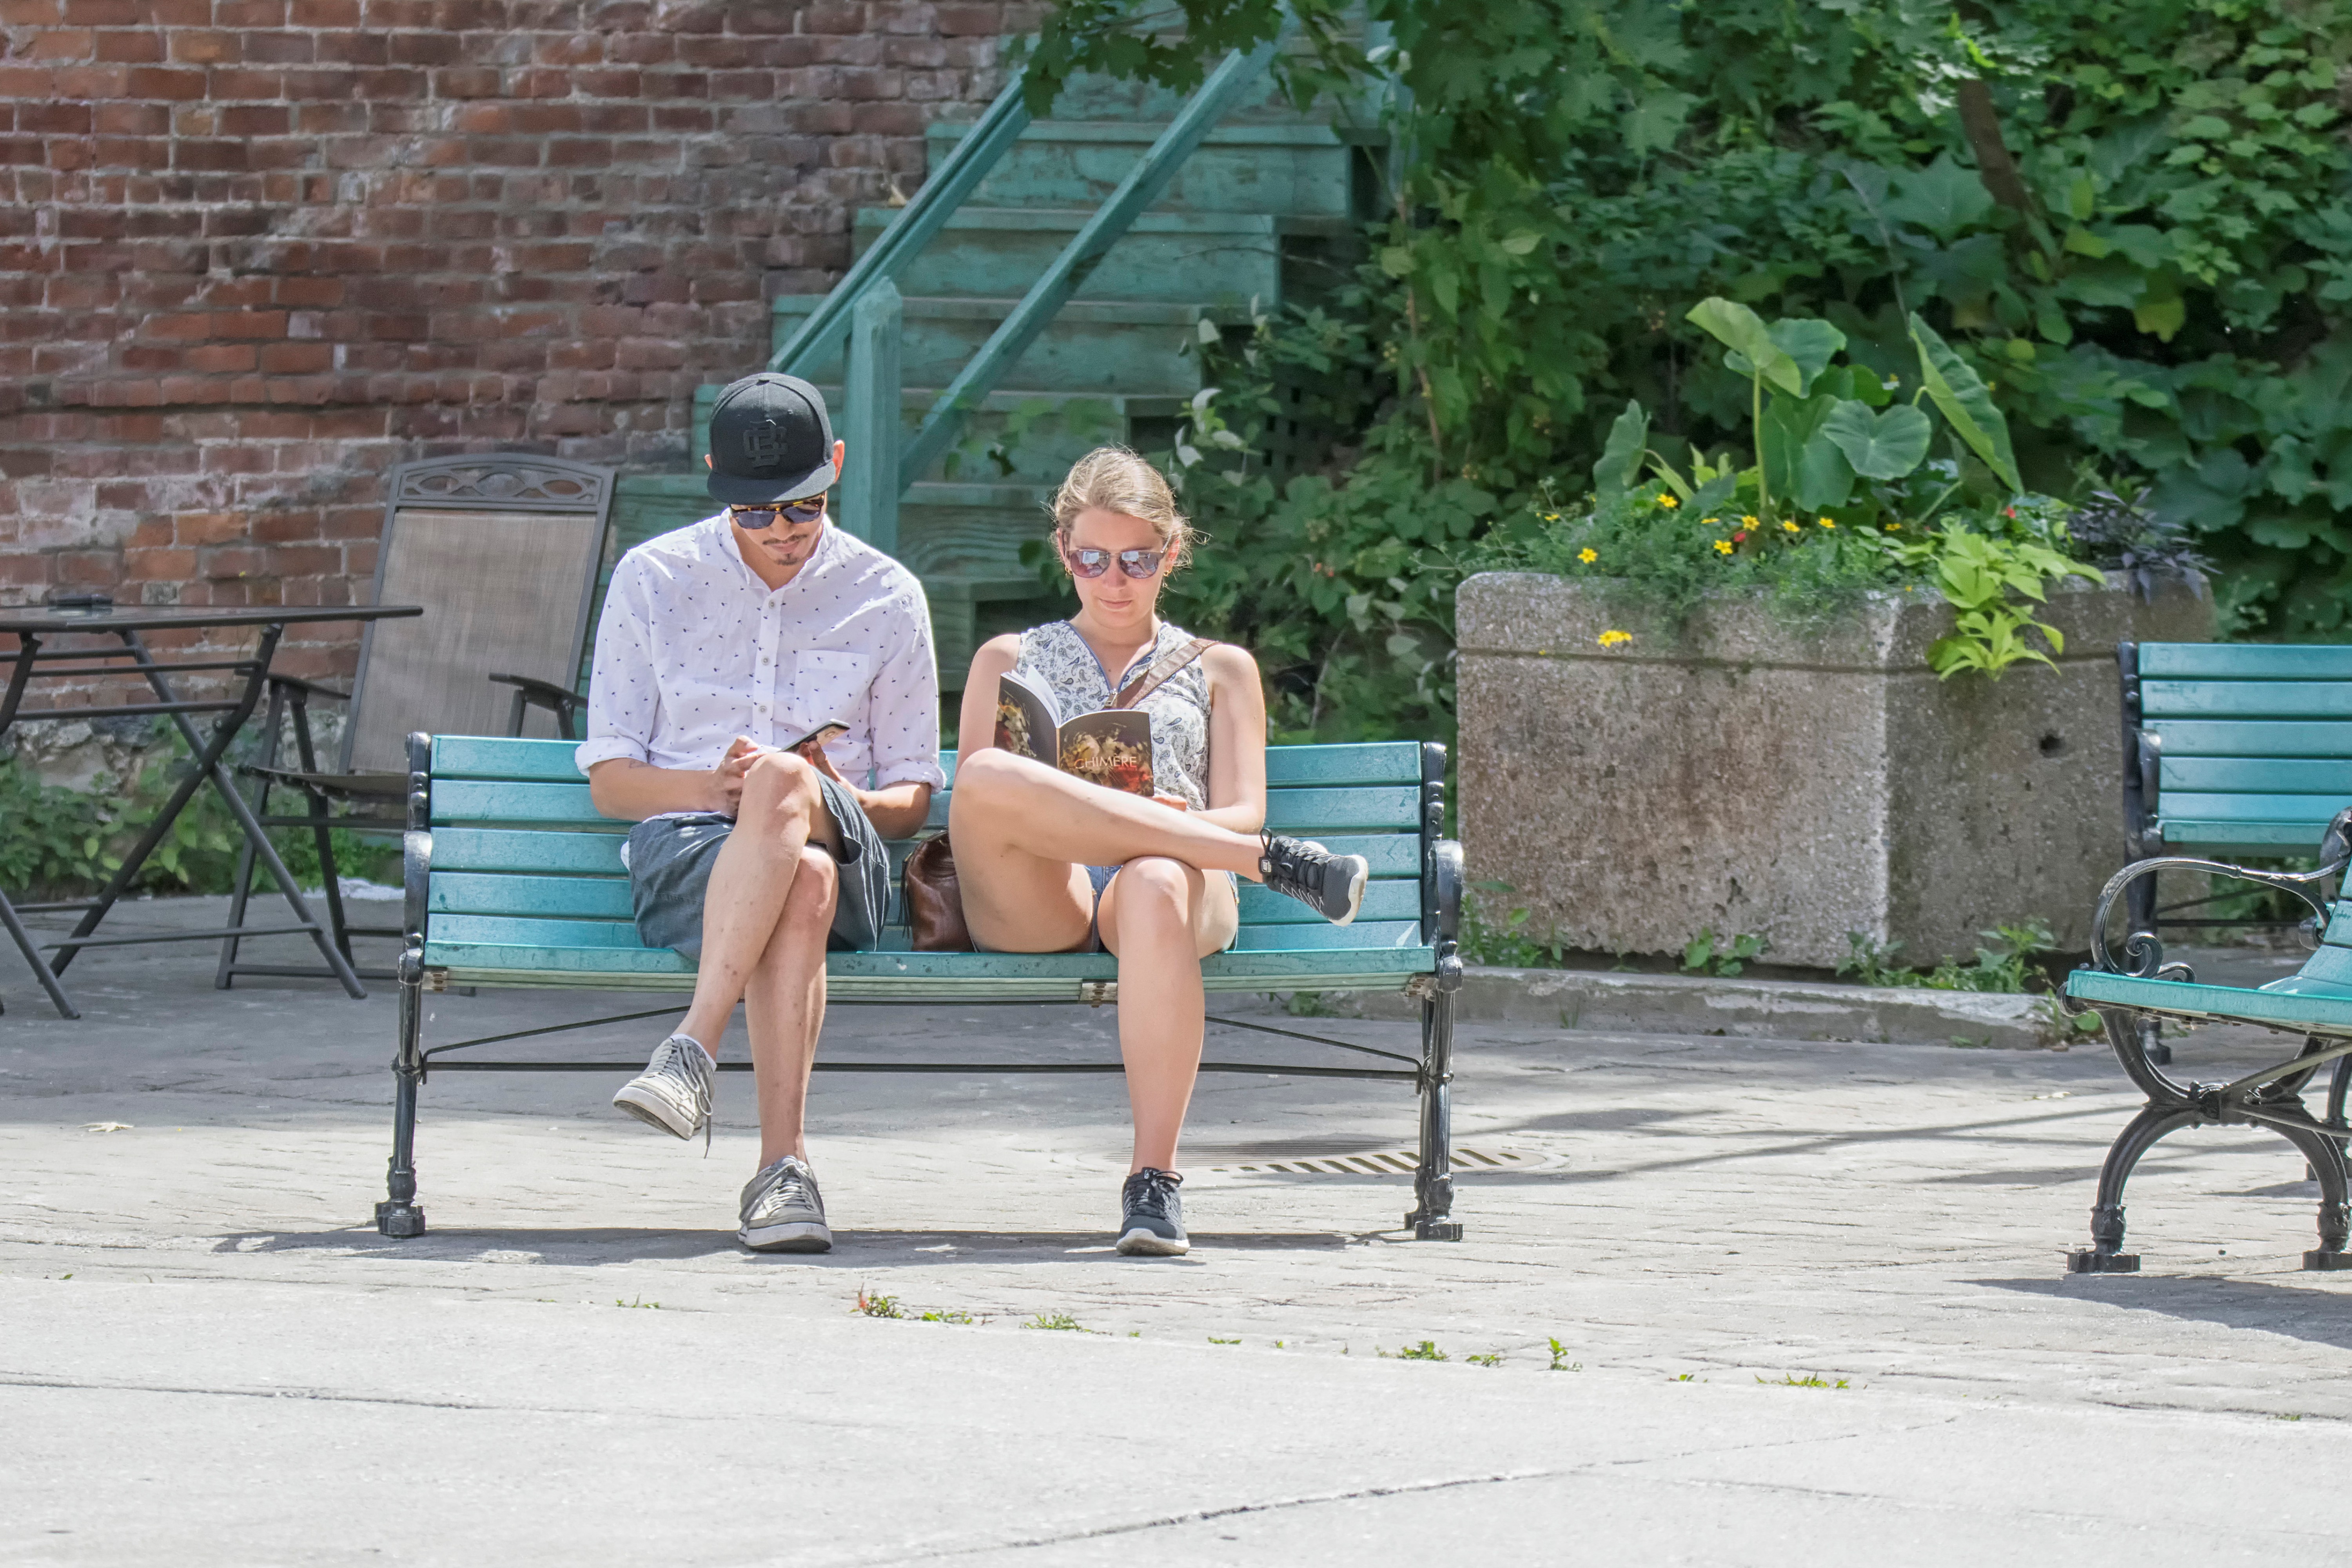
person, people, road, street, vacation, canada, quebec, personne, sherbrooke, human positions